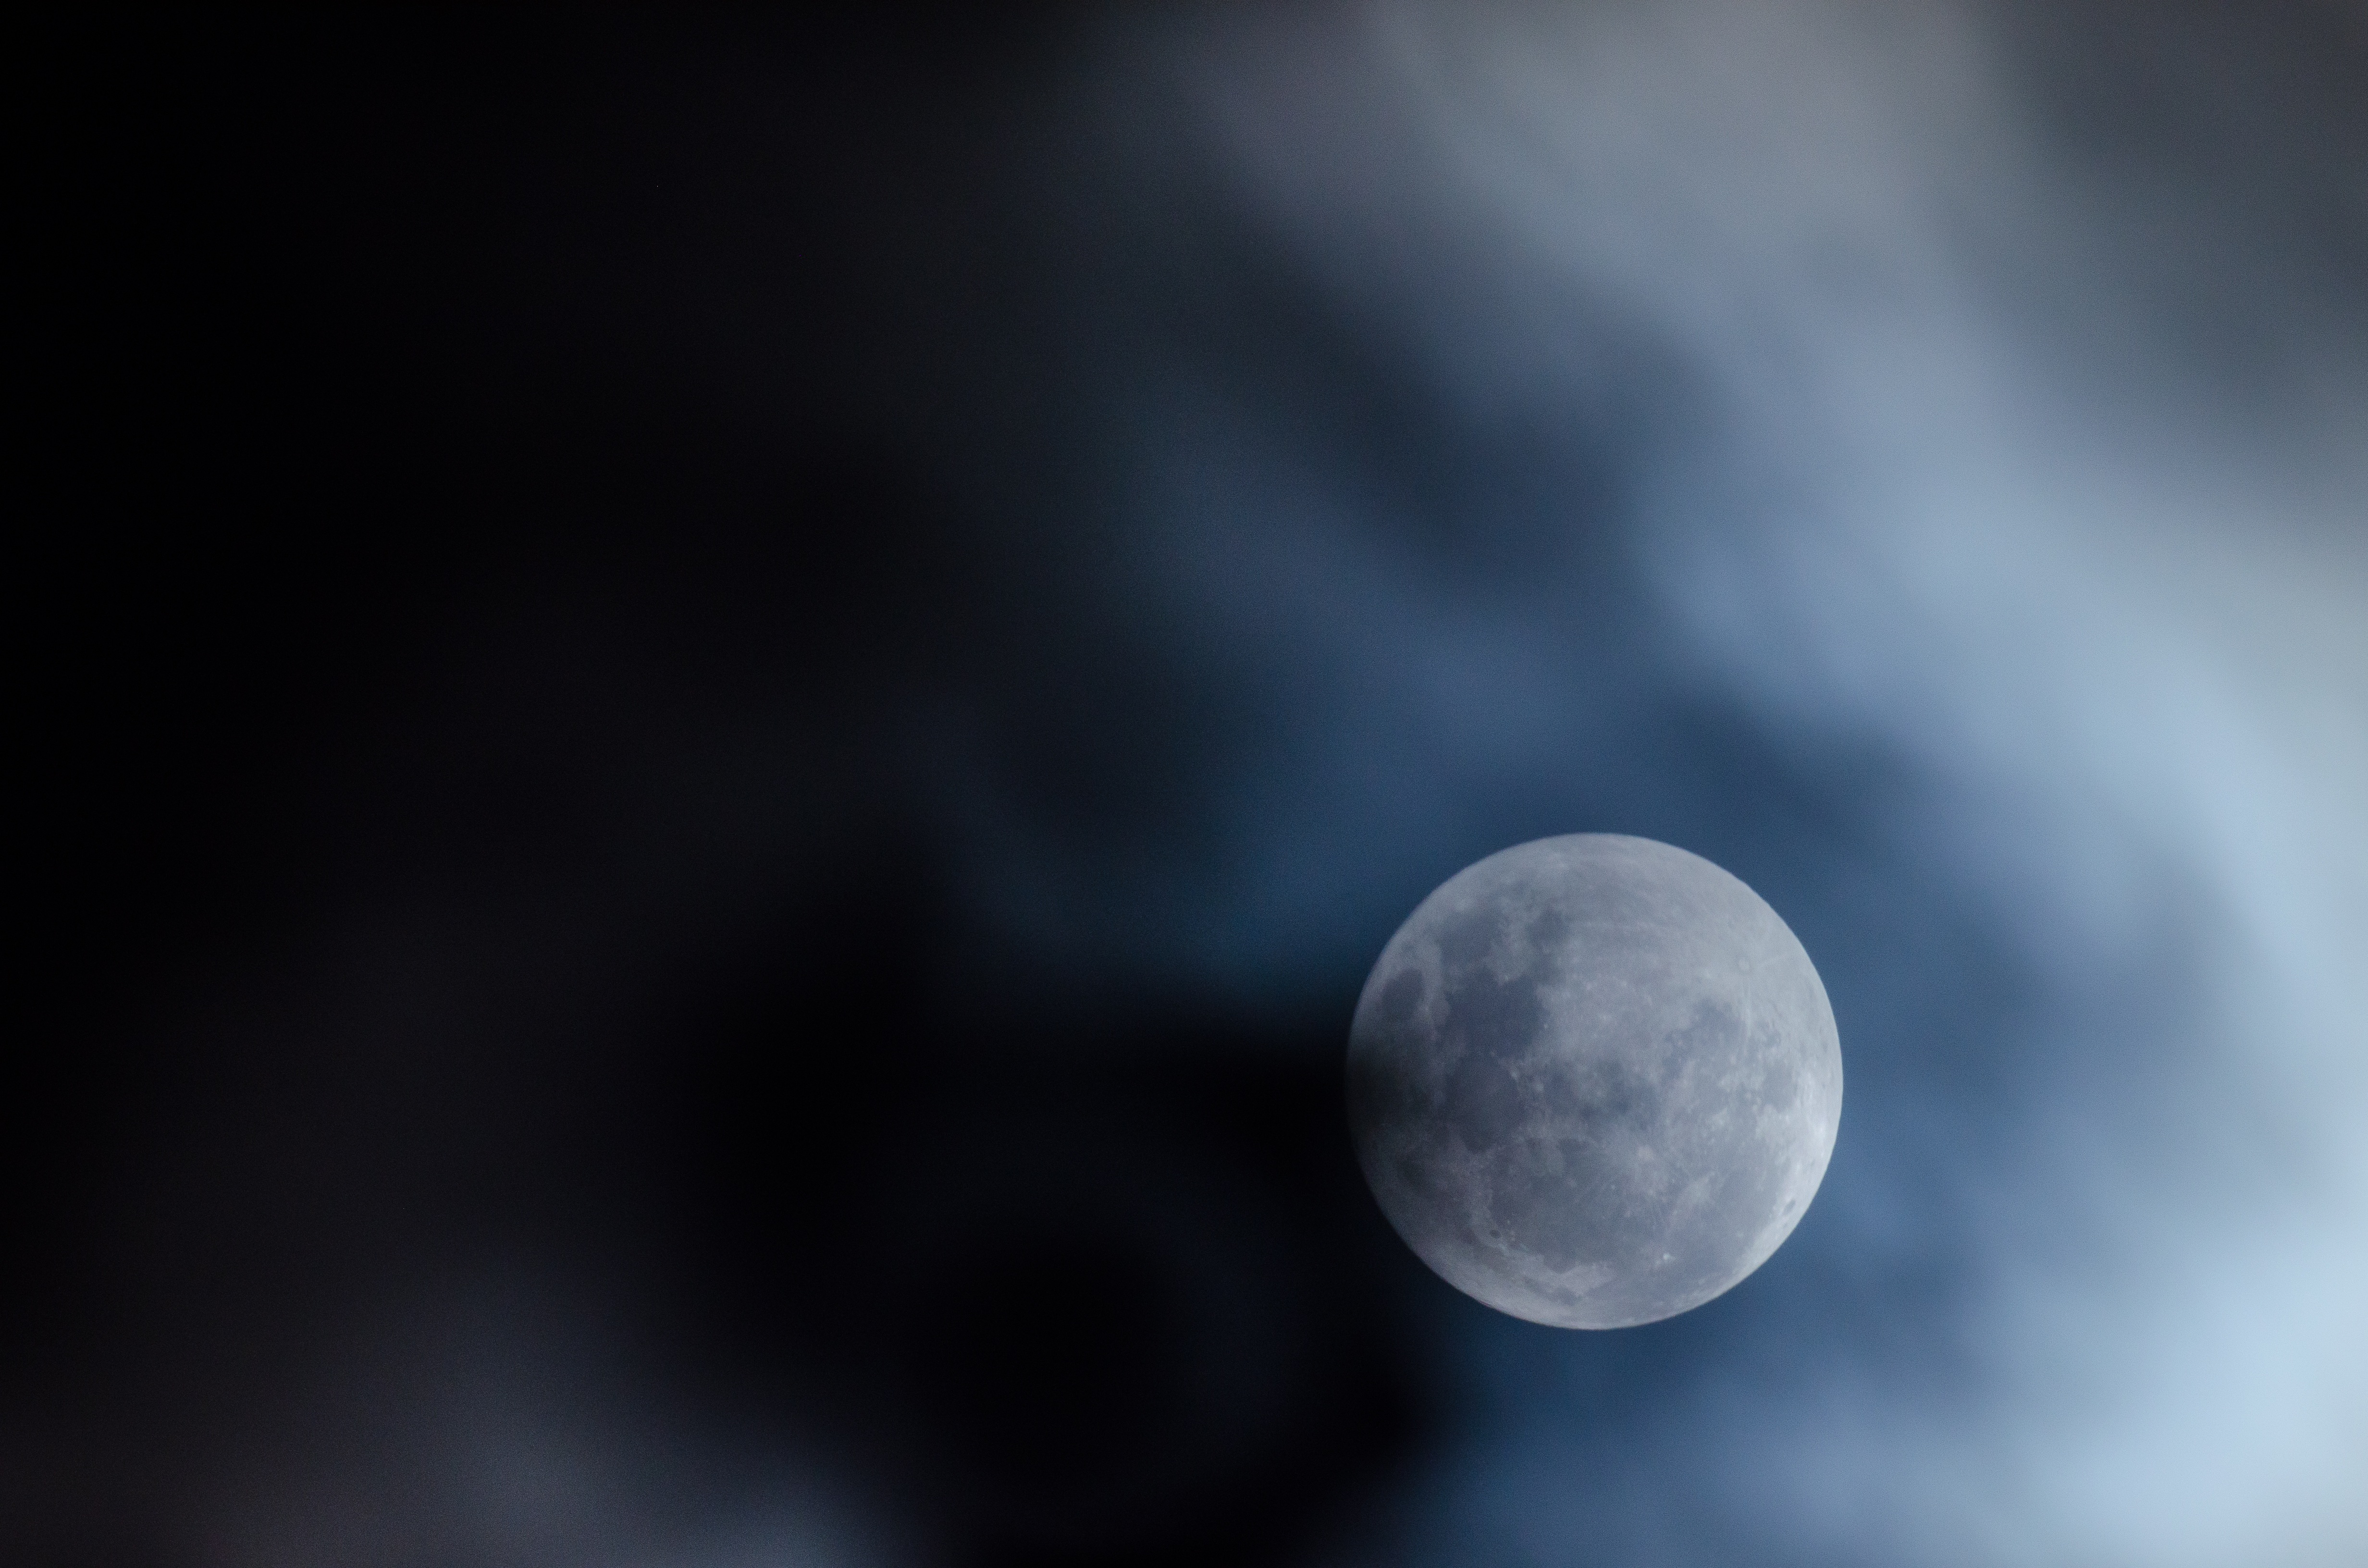
cloud, sky, atmosphere, space, darkness, monochrome, moon, full moon, moonlight, circle, outer space, astronomy, earth, beauty, planet, astronomical object, atmosphere of earth, computer wallpaper